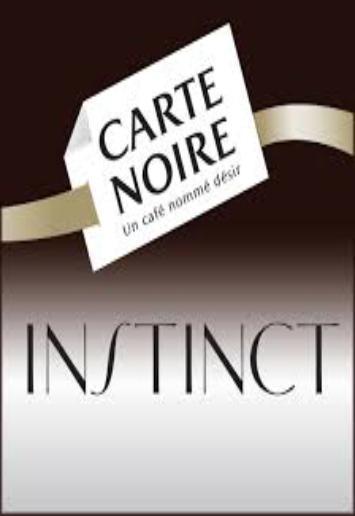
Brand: Carte Noire
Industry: Food